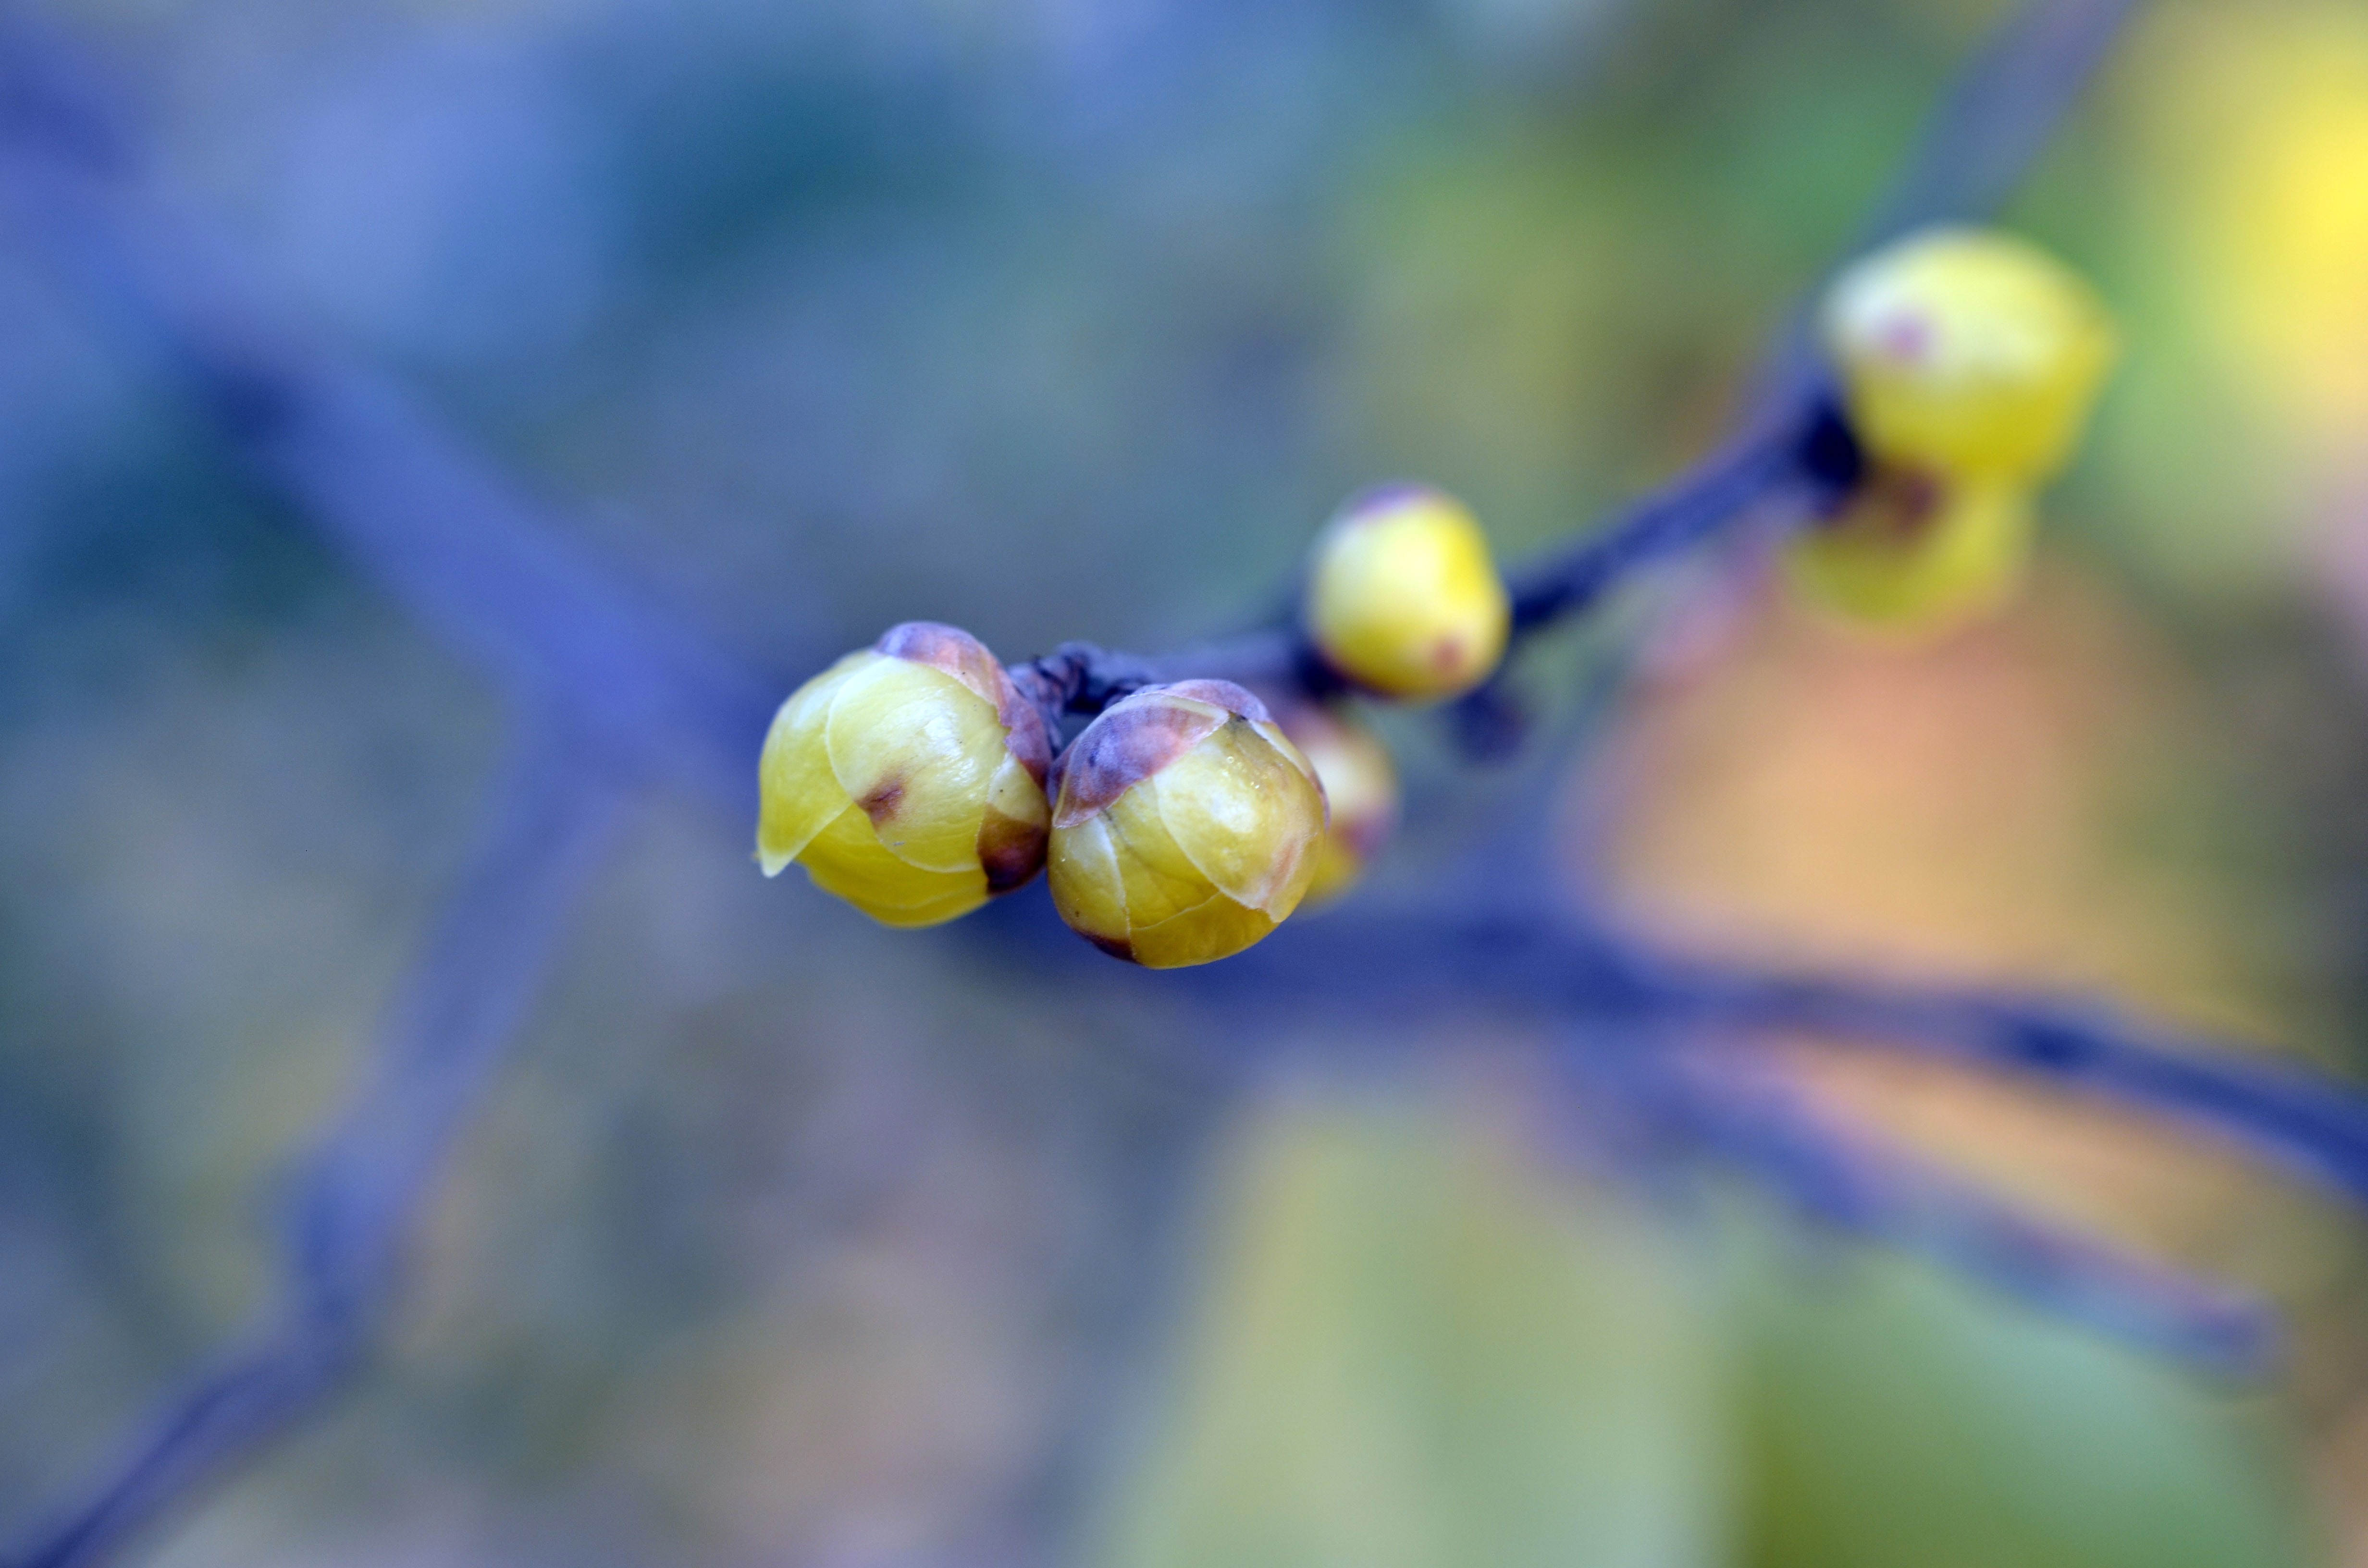
nature, branch, blossom, plant, photography, fruit, berry, leaf, flower, food, green, produce, blue, flora, wildflower, close up, bud, wintersweet, macro photography, plum blossom, bilberry, bushing, plant stem, chimonanthus praecox